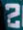
Number: 2